Luiza Złotkowska

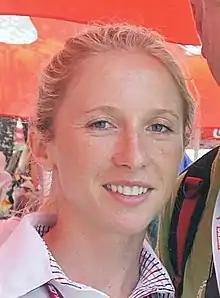

Luiza Złotkowska (born 25 May 1986) is a Polish speed skater. She is an Olympic silver and bronze medalist, and held the Polish record on the 5000 m distance from February 2021 to December 2022.